Sky position (RA, Dec in degrees): 210.547, 3.322
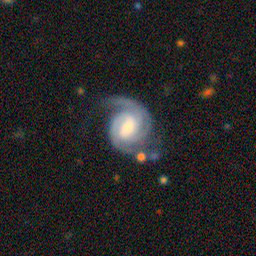
Galaxy morphology: Barred Spiral Galaxies